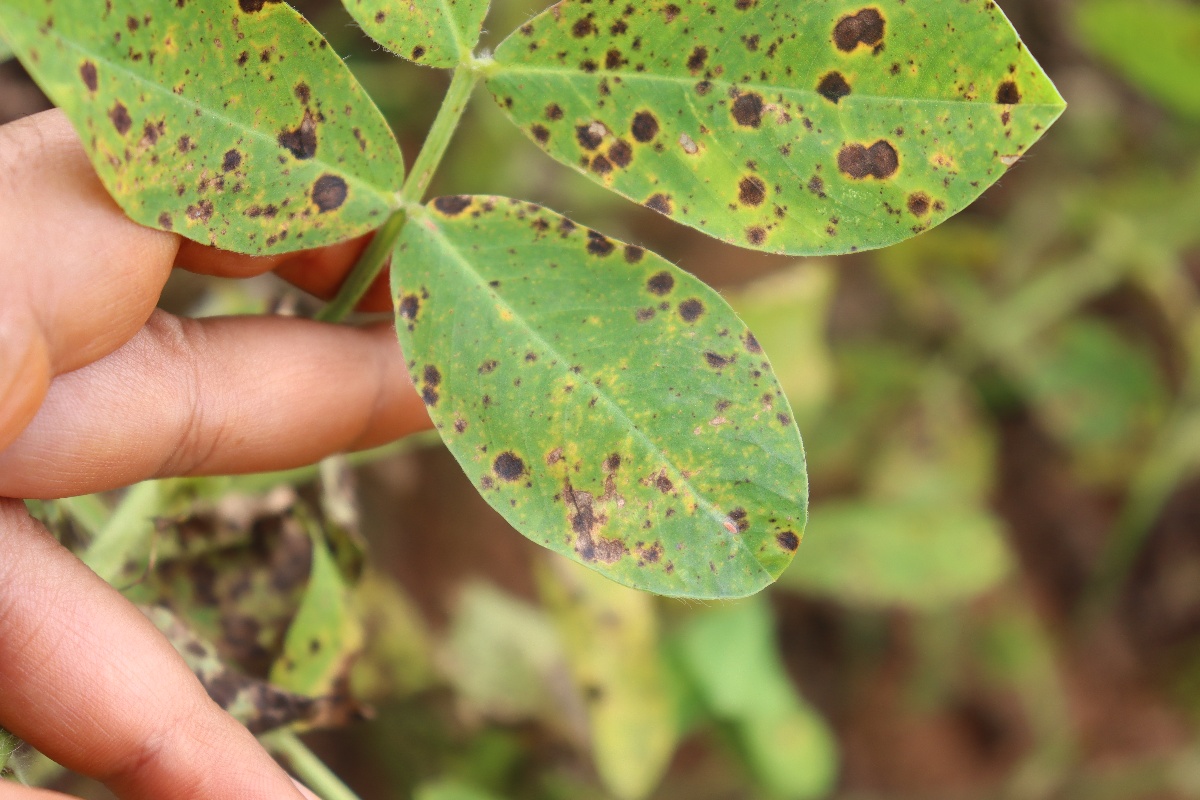
Label: late leaf spot